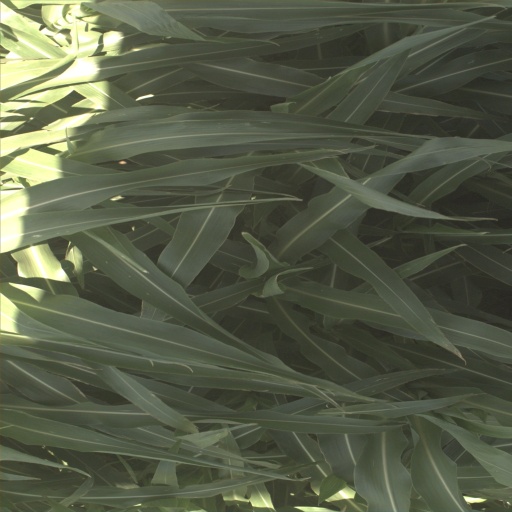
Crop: sorghum